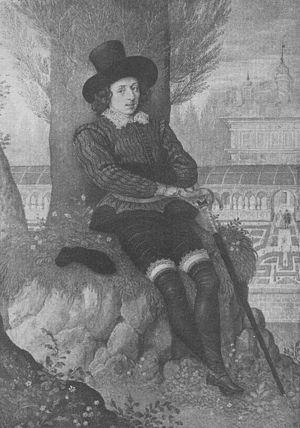
Henry Fielding, né le 22 avril 1707 à Sharpham Park près de Glastonbury, Somerset, Angleterre et mort à Lisbonne le 8 octobre 1754, est un dramaturge, poète, essayiste et romancier anglais.